Vakhtang Kikabidze

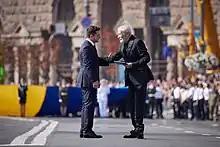
Buba receives the Order of Prince Yaroslav the Wise in 2021

Already during the Soviet Union, Buba Kikabidze was one of the rare public figures to make critical statements against the Communist government. In 1989, he recorded a song along with other famous singers in solidarity with the victims of the 9 April tragedy. As a public figure in Georgia, he regularly endorsed the United National Movement and voiced campaign ads for the party during the 2008 parliamentary election. He told Russian media that he voted for Mikheil Saakashvili. During the 2019 anti-Russian protests in Tbilisi that resulted in the violent dispersal of demonstrators by law enforcement, he declared standing with the protestors.